Cecilia Magnusson

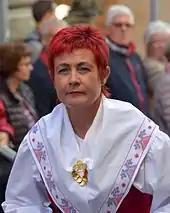
Cecilia Magnusson.

Cecilia Magnusson (born 1962) is a Swedish politician of the Moderate Party. She was member of the Riksdag from 1998 to 2018.